Altes Stadthaus, Berlin

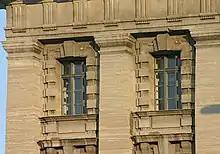
Window framing detail

Shortly after the official surrender of the Wehrmacht on May 8, 1945, the Soviet military administration, headed by Nikolai Berzarin, looked for capable anti-fascists to form a new public administration. On 19 May Berzarin appointed a new 19-member Magistrat under Arthur Werner as acting Governing Mayor. However, both the Rotes Rathaus and the Stadthaus were so damaged that the Fire Society Building adjacent to the Administration Building became the new seat of the Magistrat, and became known as "Neues Stadthaus". Since then, the former "new" building has been known as Altes Stadthaus, to distinguish it from that building.